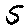
Label: 5